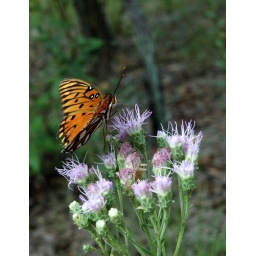
My totem animal. Photo is taken near the water tower